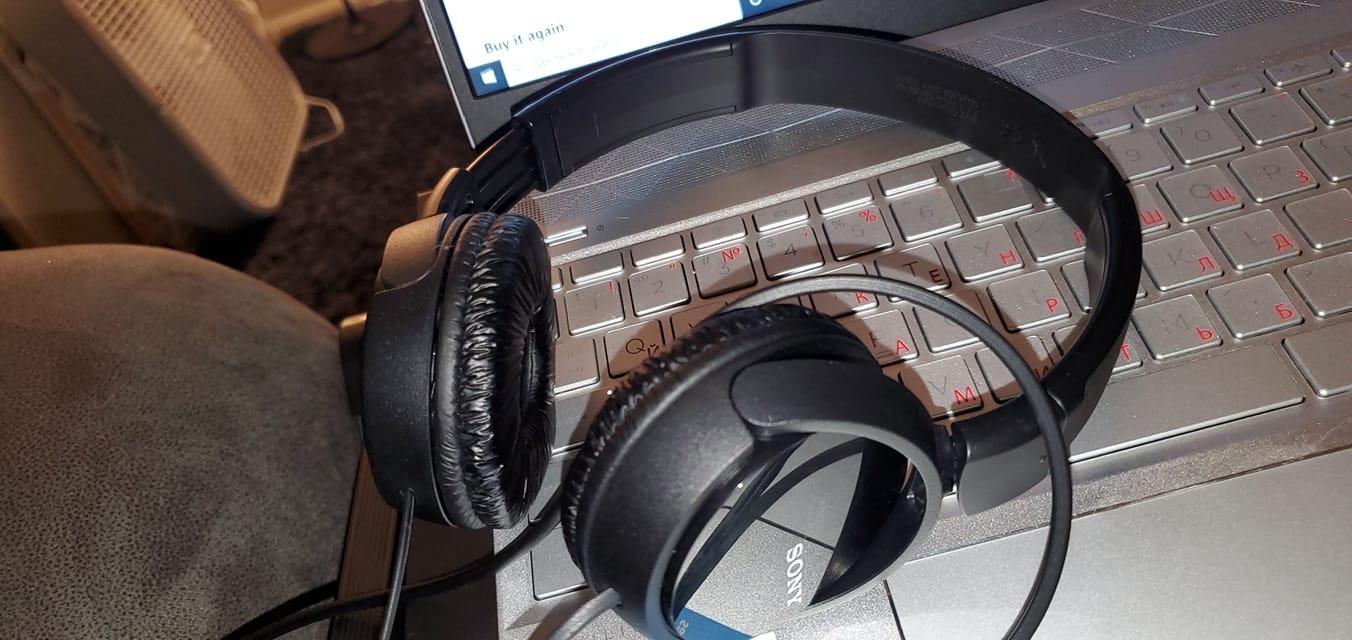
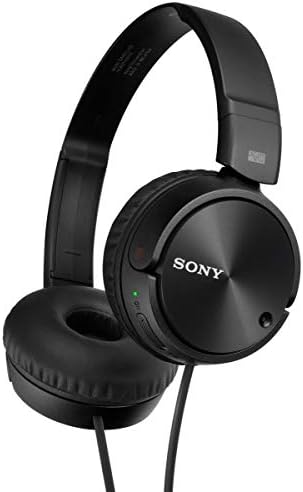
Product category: headphones
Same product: yes